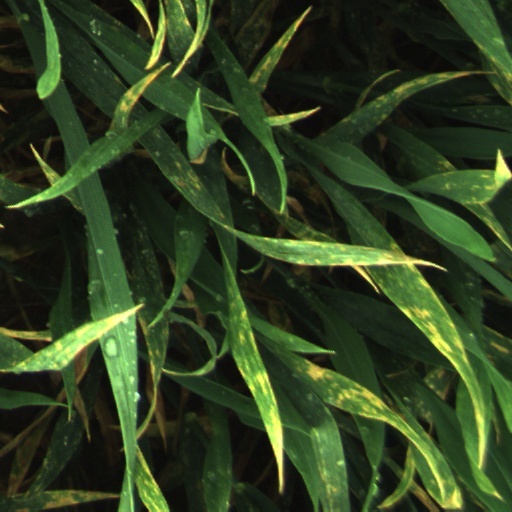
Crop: wheat